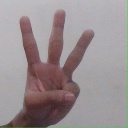
अक्षर: व